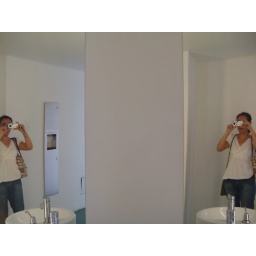
mirror in the wall